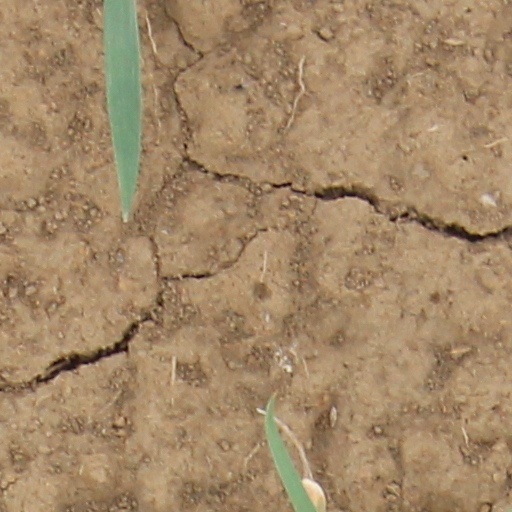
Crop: wheat